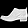
Label: Ankle boot